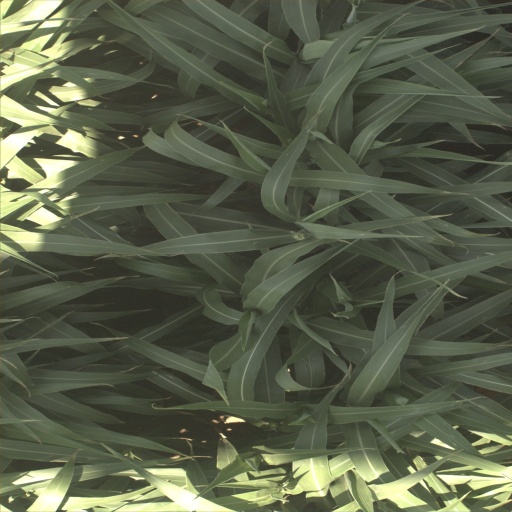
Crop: sorghum